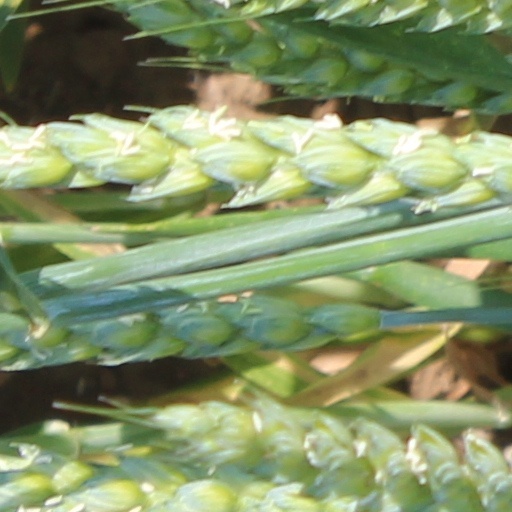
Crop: wheat